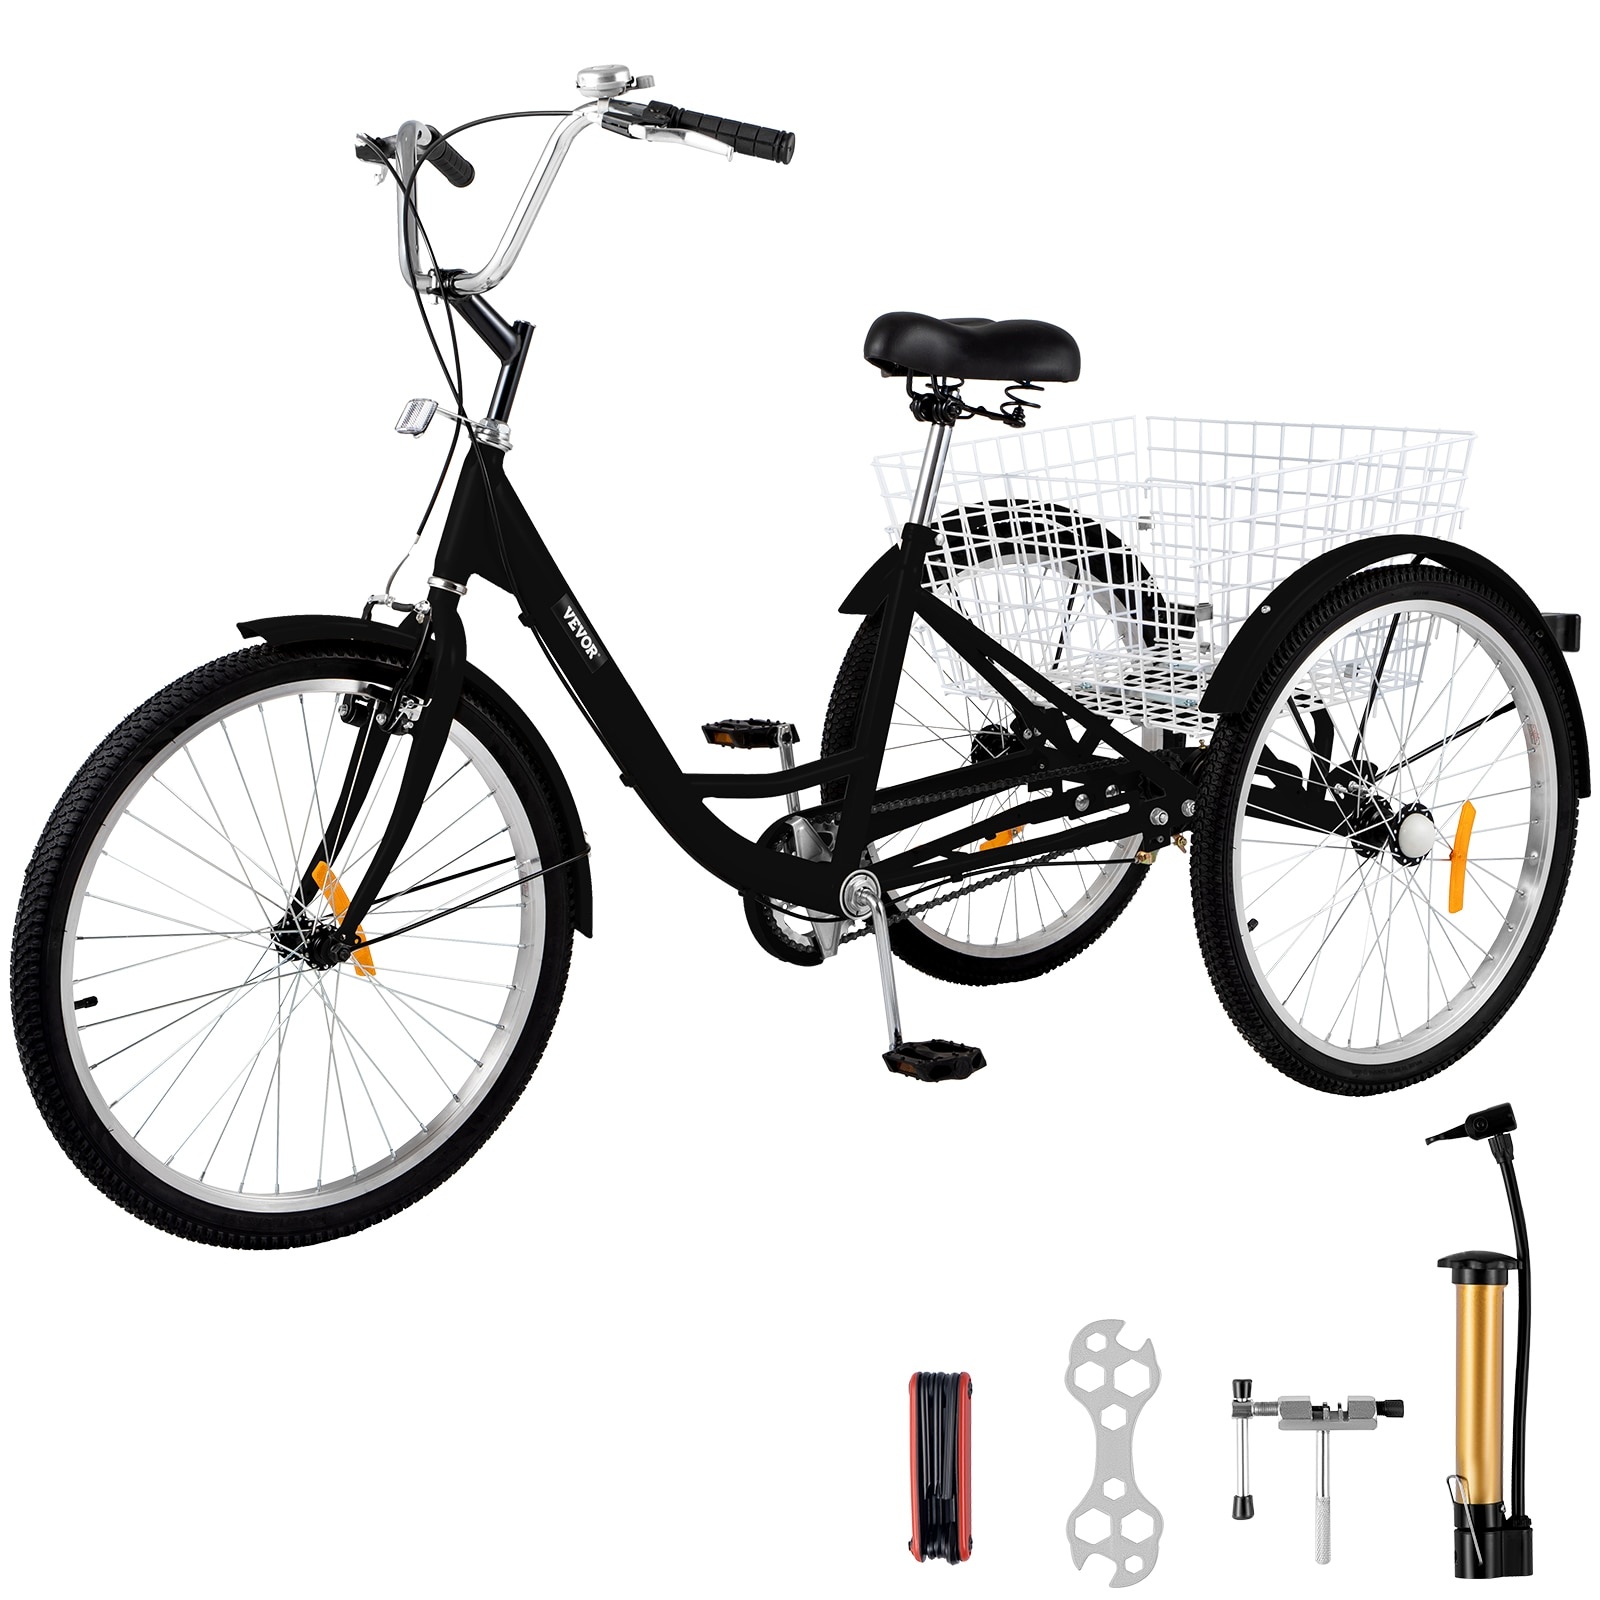
Adult Tricycle 20/24/26 inch
SPECIFICATIONS Speed: 1-Speed/ 7 Speeds Main Material: Steel Load Capacity: 330 lbs / 150 kg Gross Weight: 55.3 lbs / 25.1 kg Distance between Handles: 26.4 in / 670 mm Diameter of Wheels: 20/ 24/ 26 inch Brake: Front V-brake Basket Dimension: 21.7 x 17.7 x 11.4 in / 550 x 450 x 290 mm
Brand: HarmoniousHealthPlus
Category: Sporting Goods > Outdoor Recreation > Cycling > Tricycles